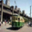
Label: streetcar